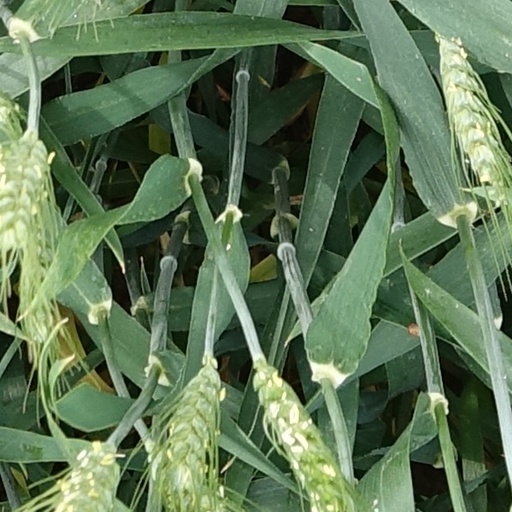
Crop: wheat